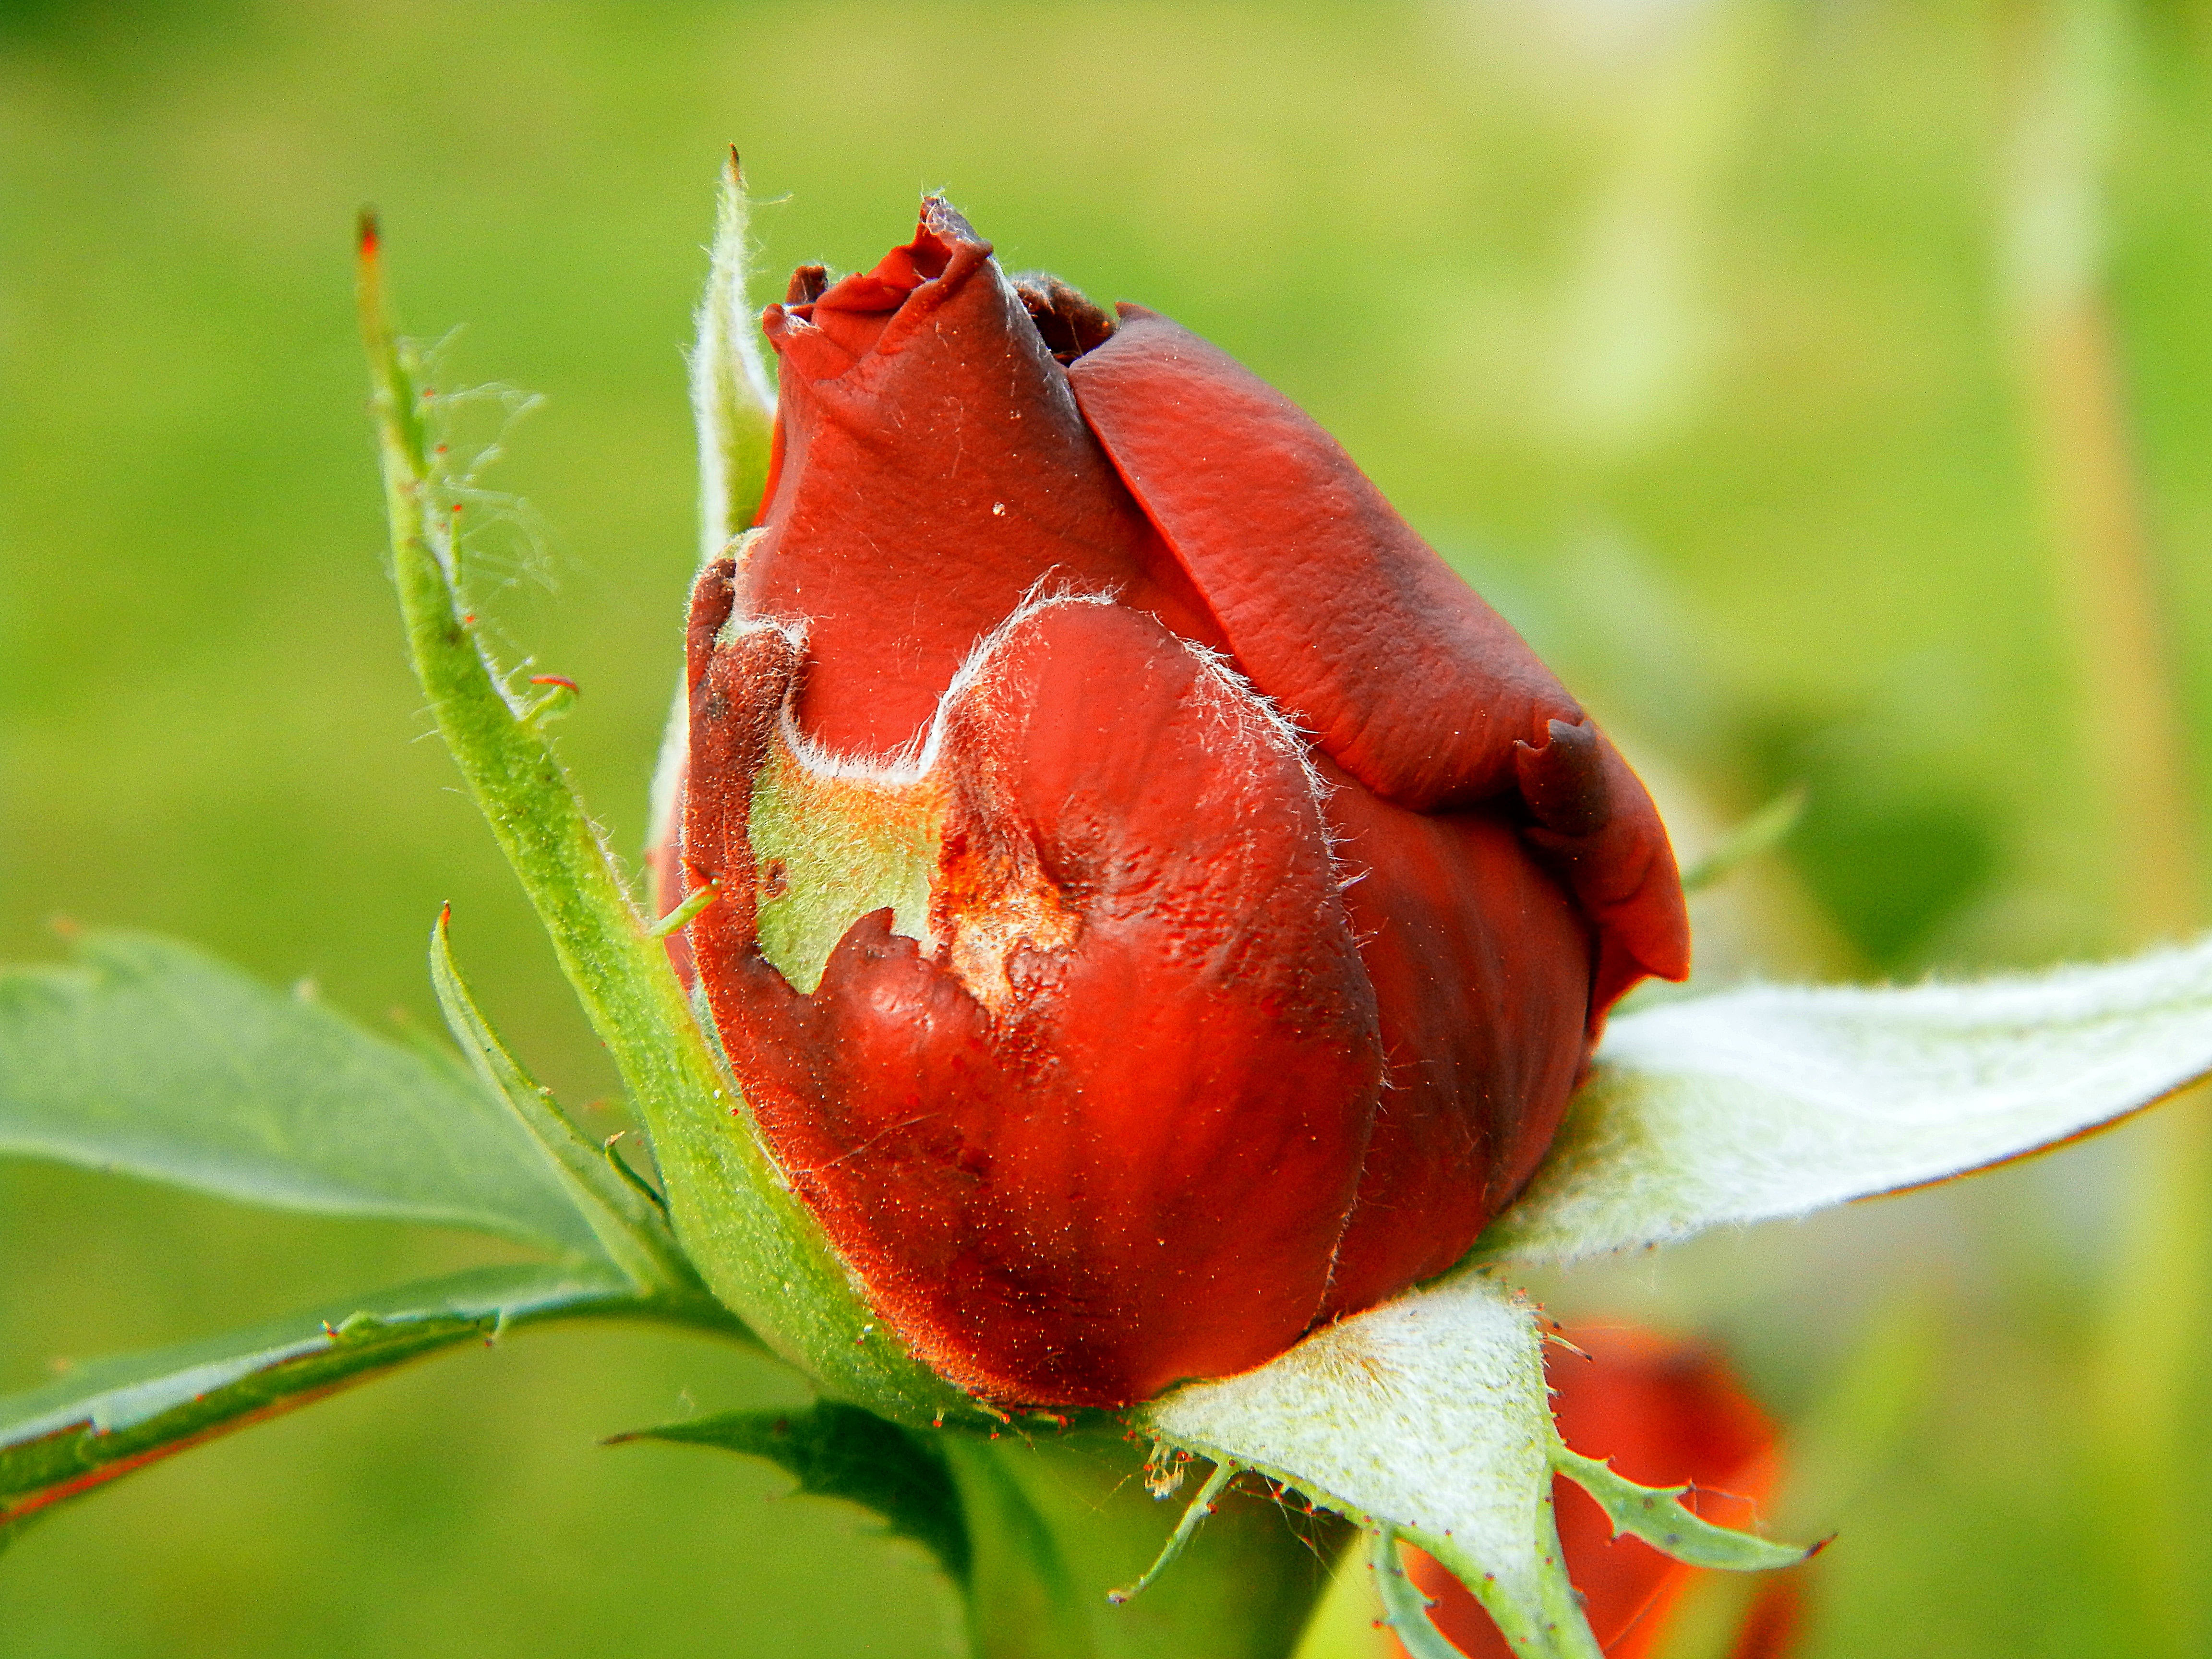
nature, blossom, plant, photography, leaf, flower, petal, rose, spring, red, produce, botany, flora, wildflower, close up, bud, macro photography, flowering plant, plant stem, land plant